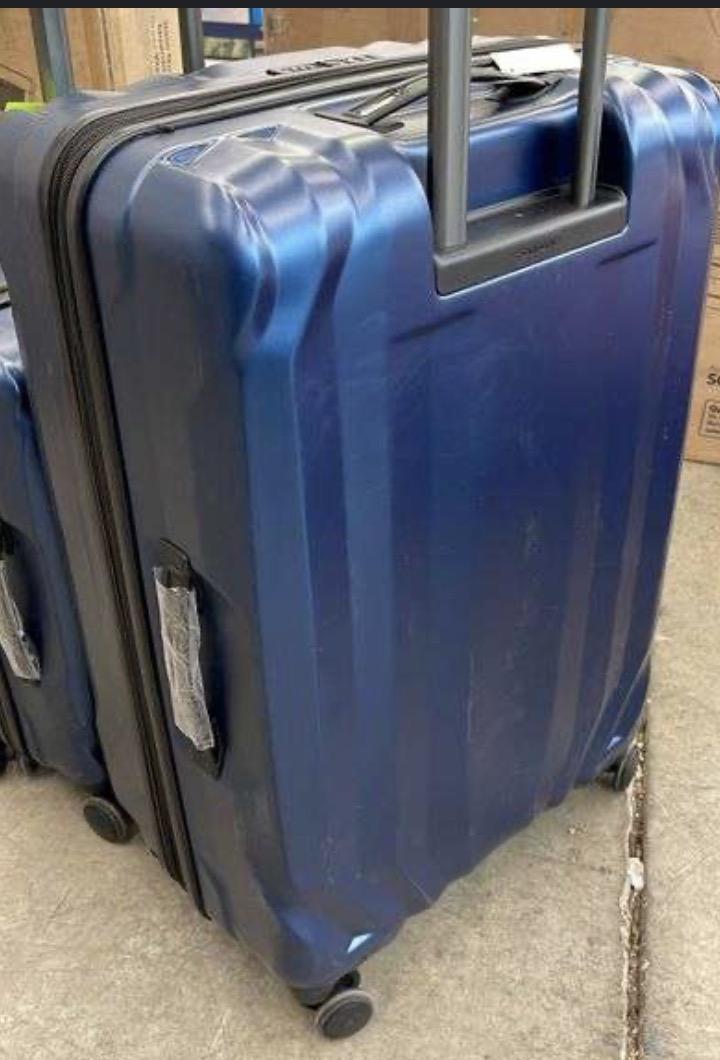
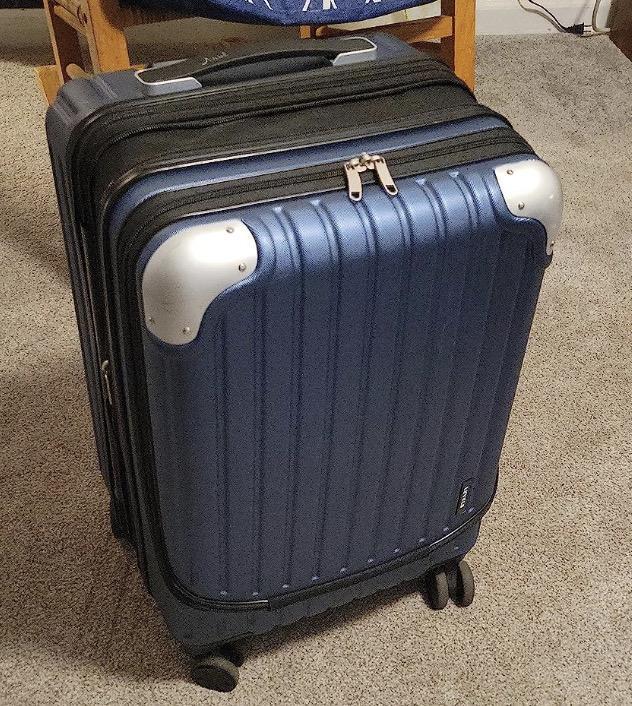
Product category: items_tea
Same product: no